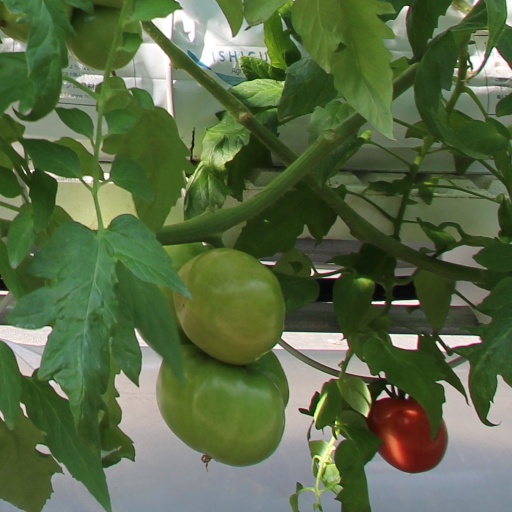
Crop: tomato